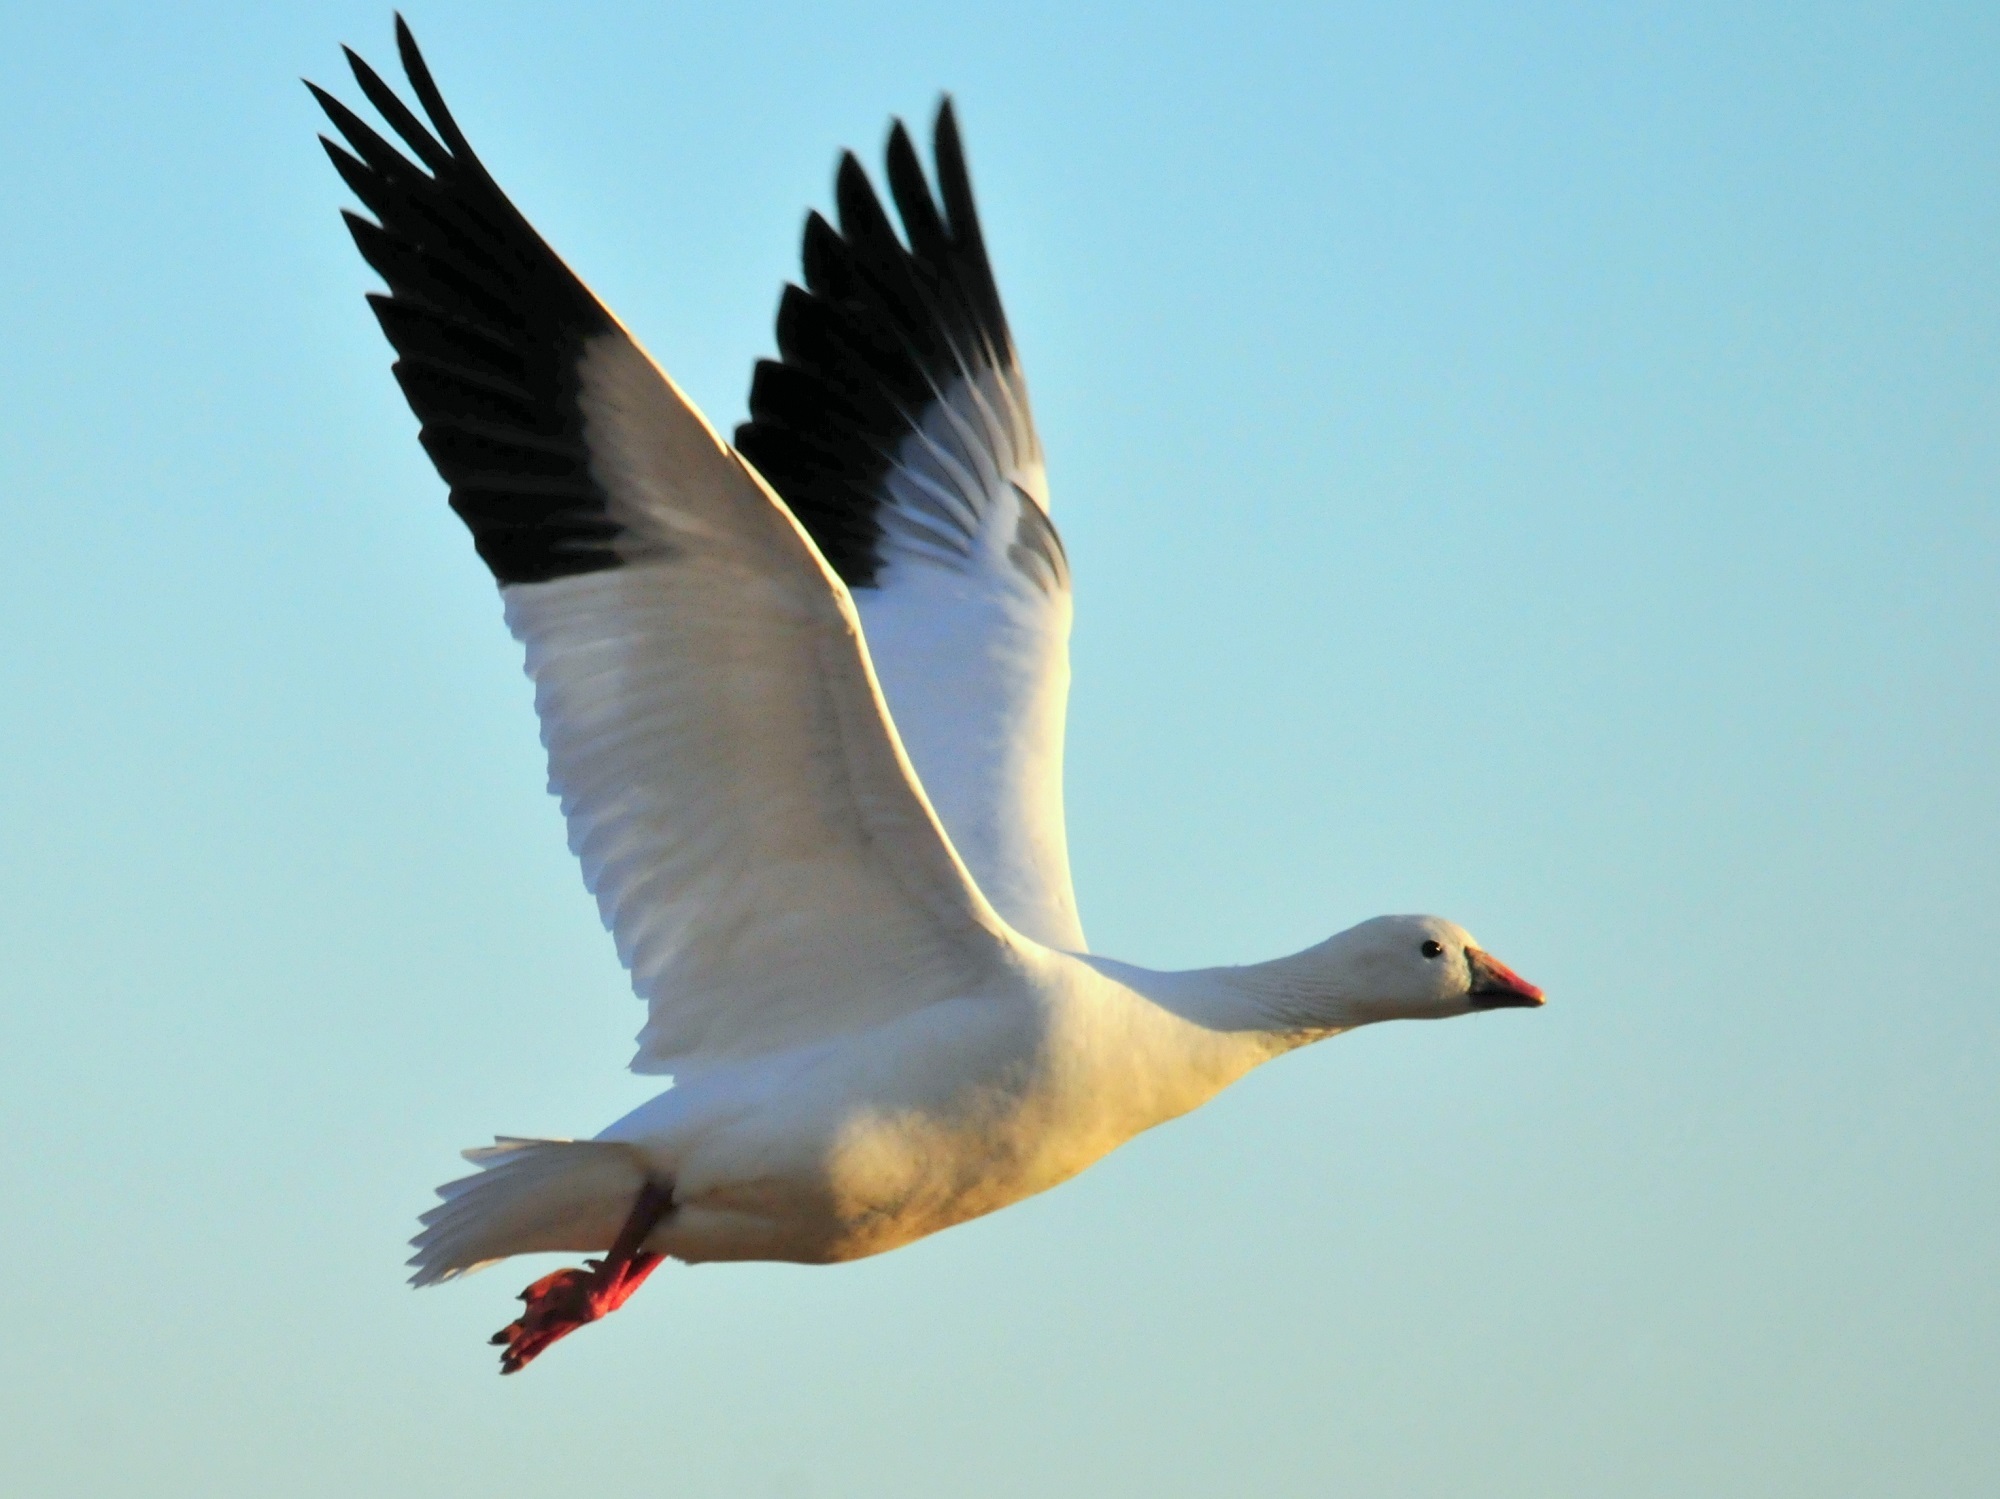
nature, bird, wing, sky, seabird, flying, wildlife, portrait, beak, flight, fauna, wings, goose, vertebrate, waterfowl, water bird, ross's goose, ducks geese and swans